Podgorica Assembly

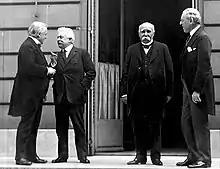
The "Big Four" could not agree on who should represent Montenegro at the Paris Peace Conference.

The unification of Serbia and Montenegro, based on the assembly's resolution, strengthened Serbia's political position shortly before the proclamation of the Kingdom of Serbs, Croats and Slovenes (later renamed Yugoslavia) on 1 December 1918. However, the assembly's approach was later criticised by some unionists as overly forceful. A month later, Nikola expressed a wish for Montenegro to preserve its autonomy and customs within the new state, emphasizing his call for a Yugoslav confederation. The Montenegrin government-in-exile rejected the assembly resolutions, arguing that they were unlawful and the body itself illegitimate. Initially, the Entente powers generally overlooked the passing of the resolutions, tacitly allowing Serbia to establish the new "status quo".